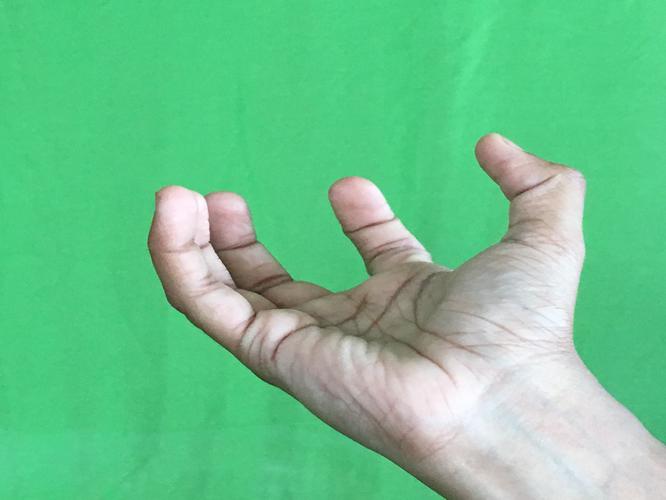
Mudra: Padmakosha
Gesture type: single_hand